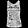
Label: T - shirt / top